Cape Ann Museum

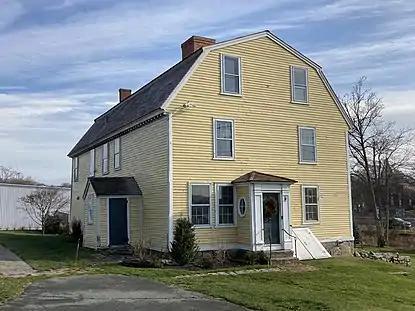
Historic Babson-Alling House (c. 1740) at the Cape Ann Museum Green.

On September 17, 2020, the Cape Ann Museum opened its new campus, the Cape Ann Museum Green, located off of Grant Circle and Route 128, Gloucester, MA. This four acre green space is home to the museum's three historic structures, the White-Ellery House (1710), a barn (c. 1740), and the Babson-Alling House (c. 1740). It is also home to the Janet and William Ellery James Center, a 12,000 square foot building that houses the museum's object and archival collections. Designed by the Boston-based firm, designLAB, part of the building includes 2,000 square feet of exhibition and programming space.